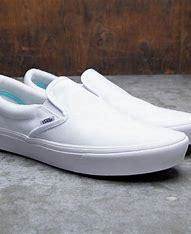
Brand: Vans
Model: Slip On